James Terry White

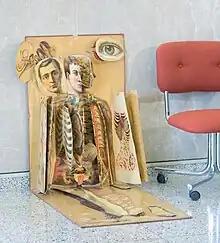
"White’s Physiological Manikin"

He had served as vice president of the National Press Bureau. White was an organizer and vice president of the Hudnut Pharmacy in New York City. He founded the Character Development League in New York City and, in 1885, invented "White’s Physiological Manikin", a life-size illustration of human anatomical structure, surgical techniques, and even prenatal development despite the gender being male.